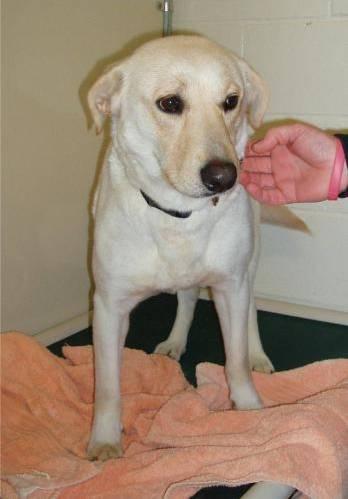
dog